Jan Kemp (general)

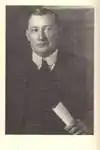

Jan Christoffel Greyling Kemp (10 June 1872 – 31 December 1946) was a South African Boer officer, rebel general, and politician.